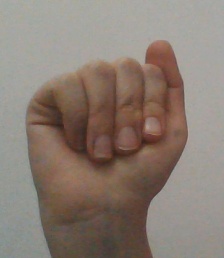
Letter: saad